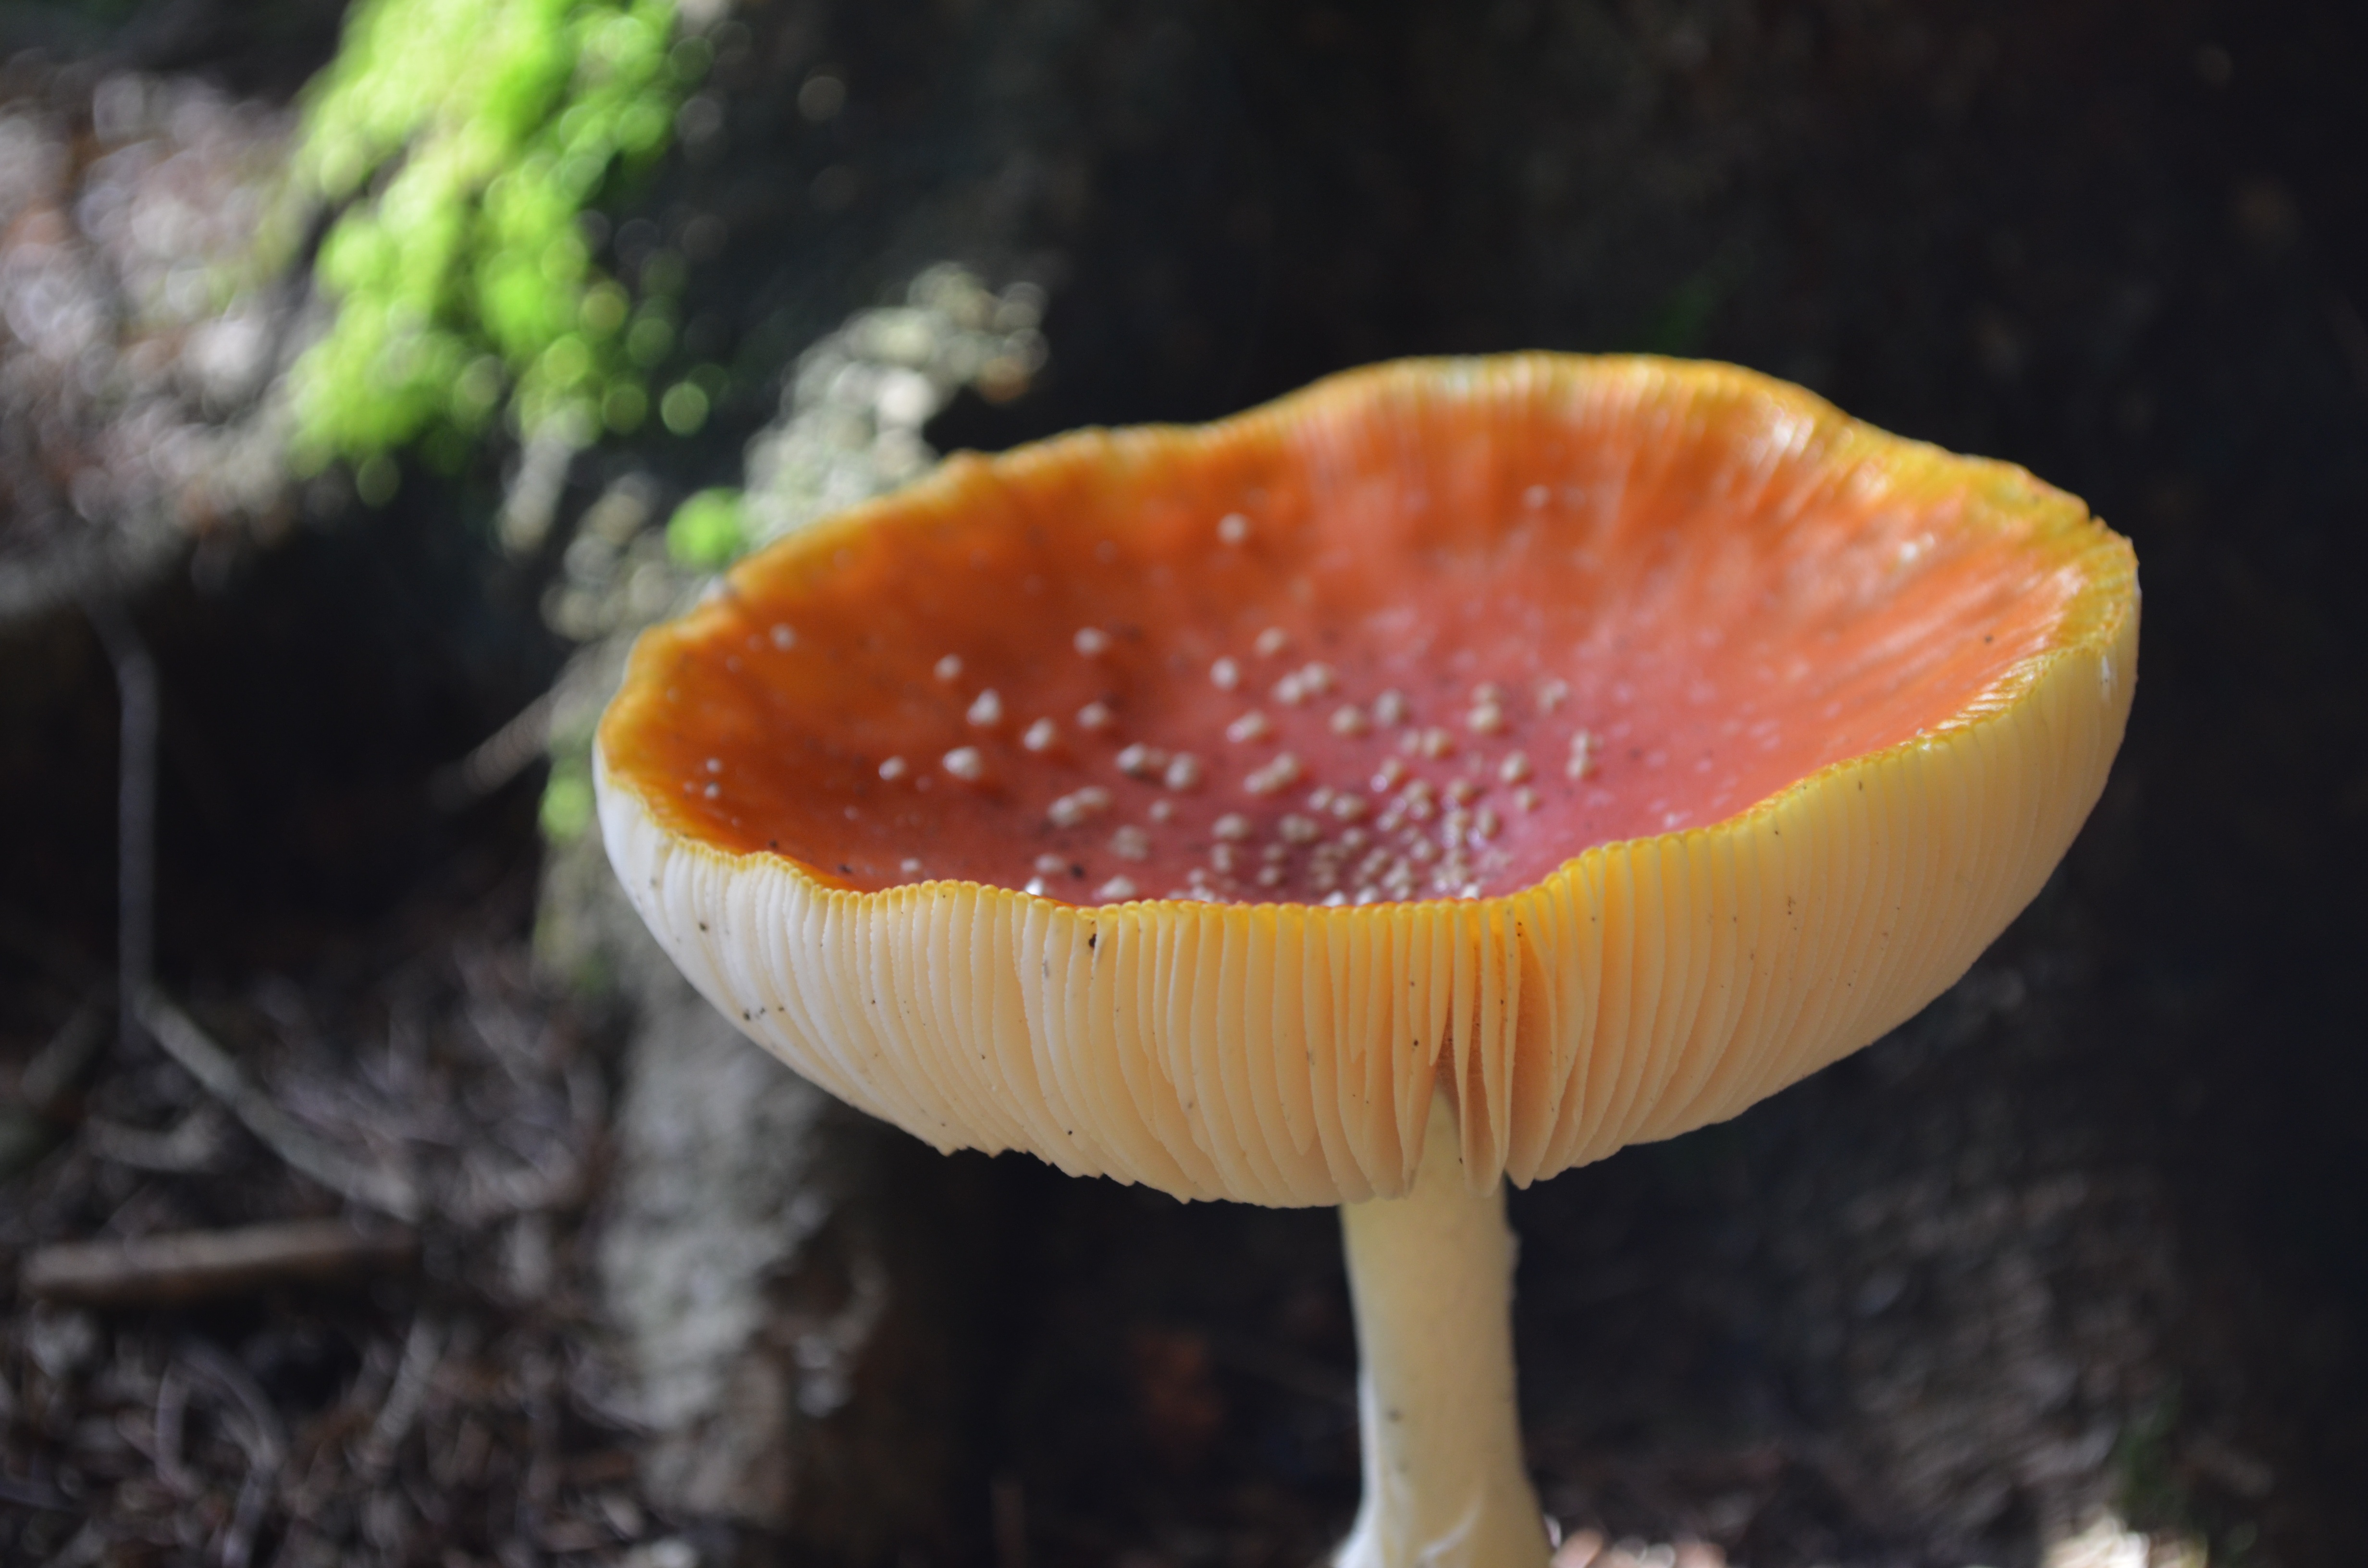
tree, nature, forest, light, wood, sun, white, moss, orange, log, green, autumn, hat, mushroom, close, stalk, forest floor, fungus, tree stump, october, mood, points, filigree, fairy tales, macro photography, lamellar, yellow orange, fairy tale forest, disc fungus, medicinal mushroom